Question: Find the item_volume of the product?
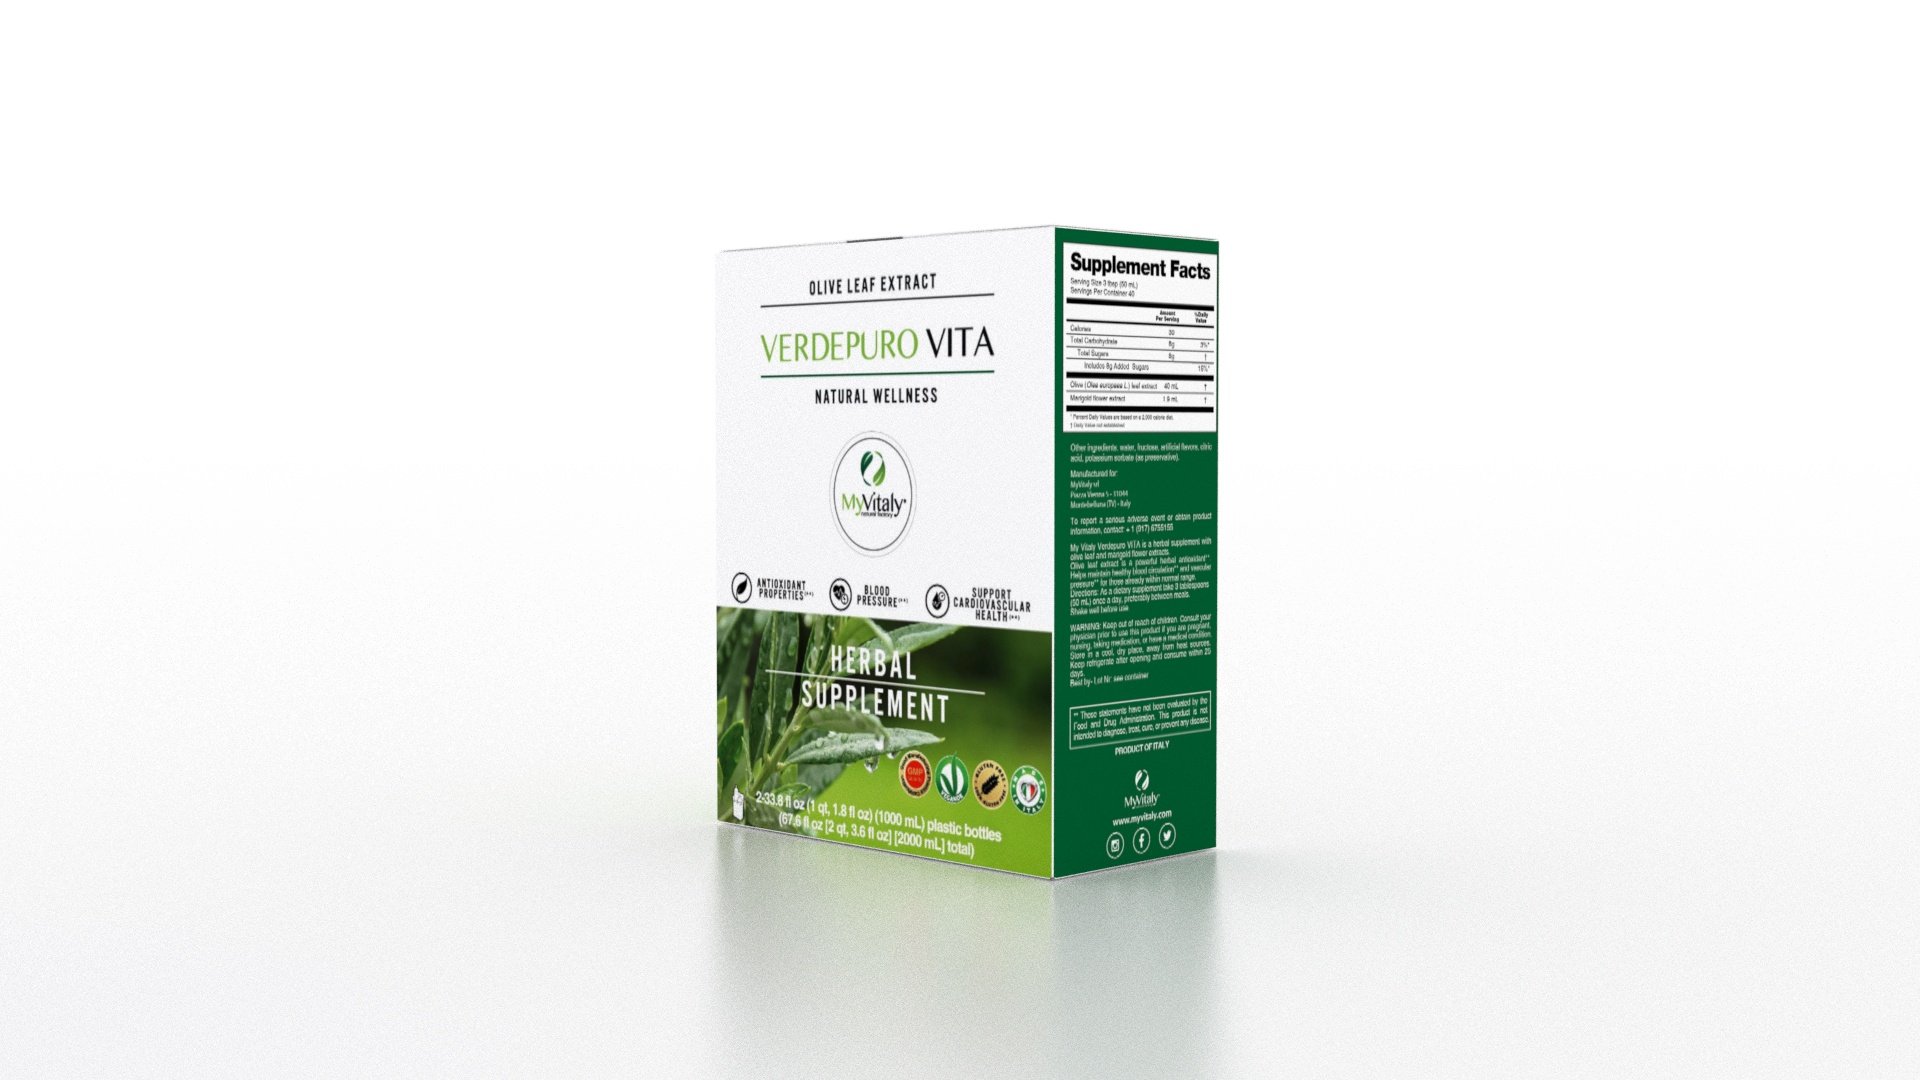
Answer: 1.8 fluid ounce